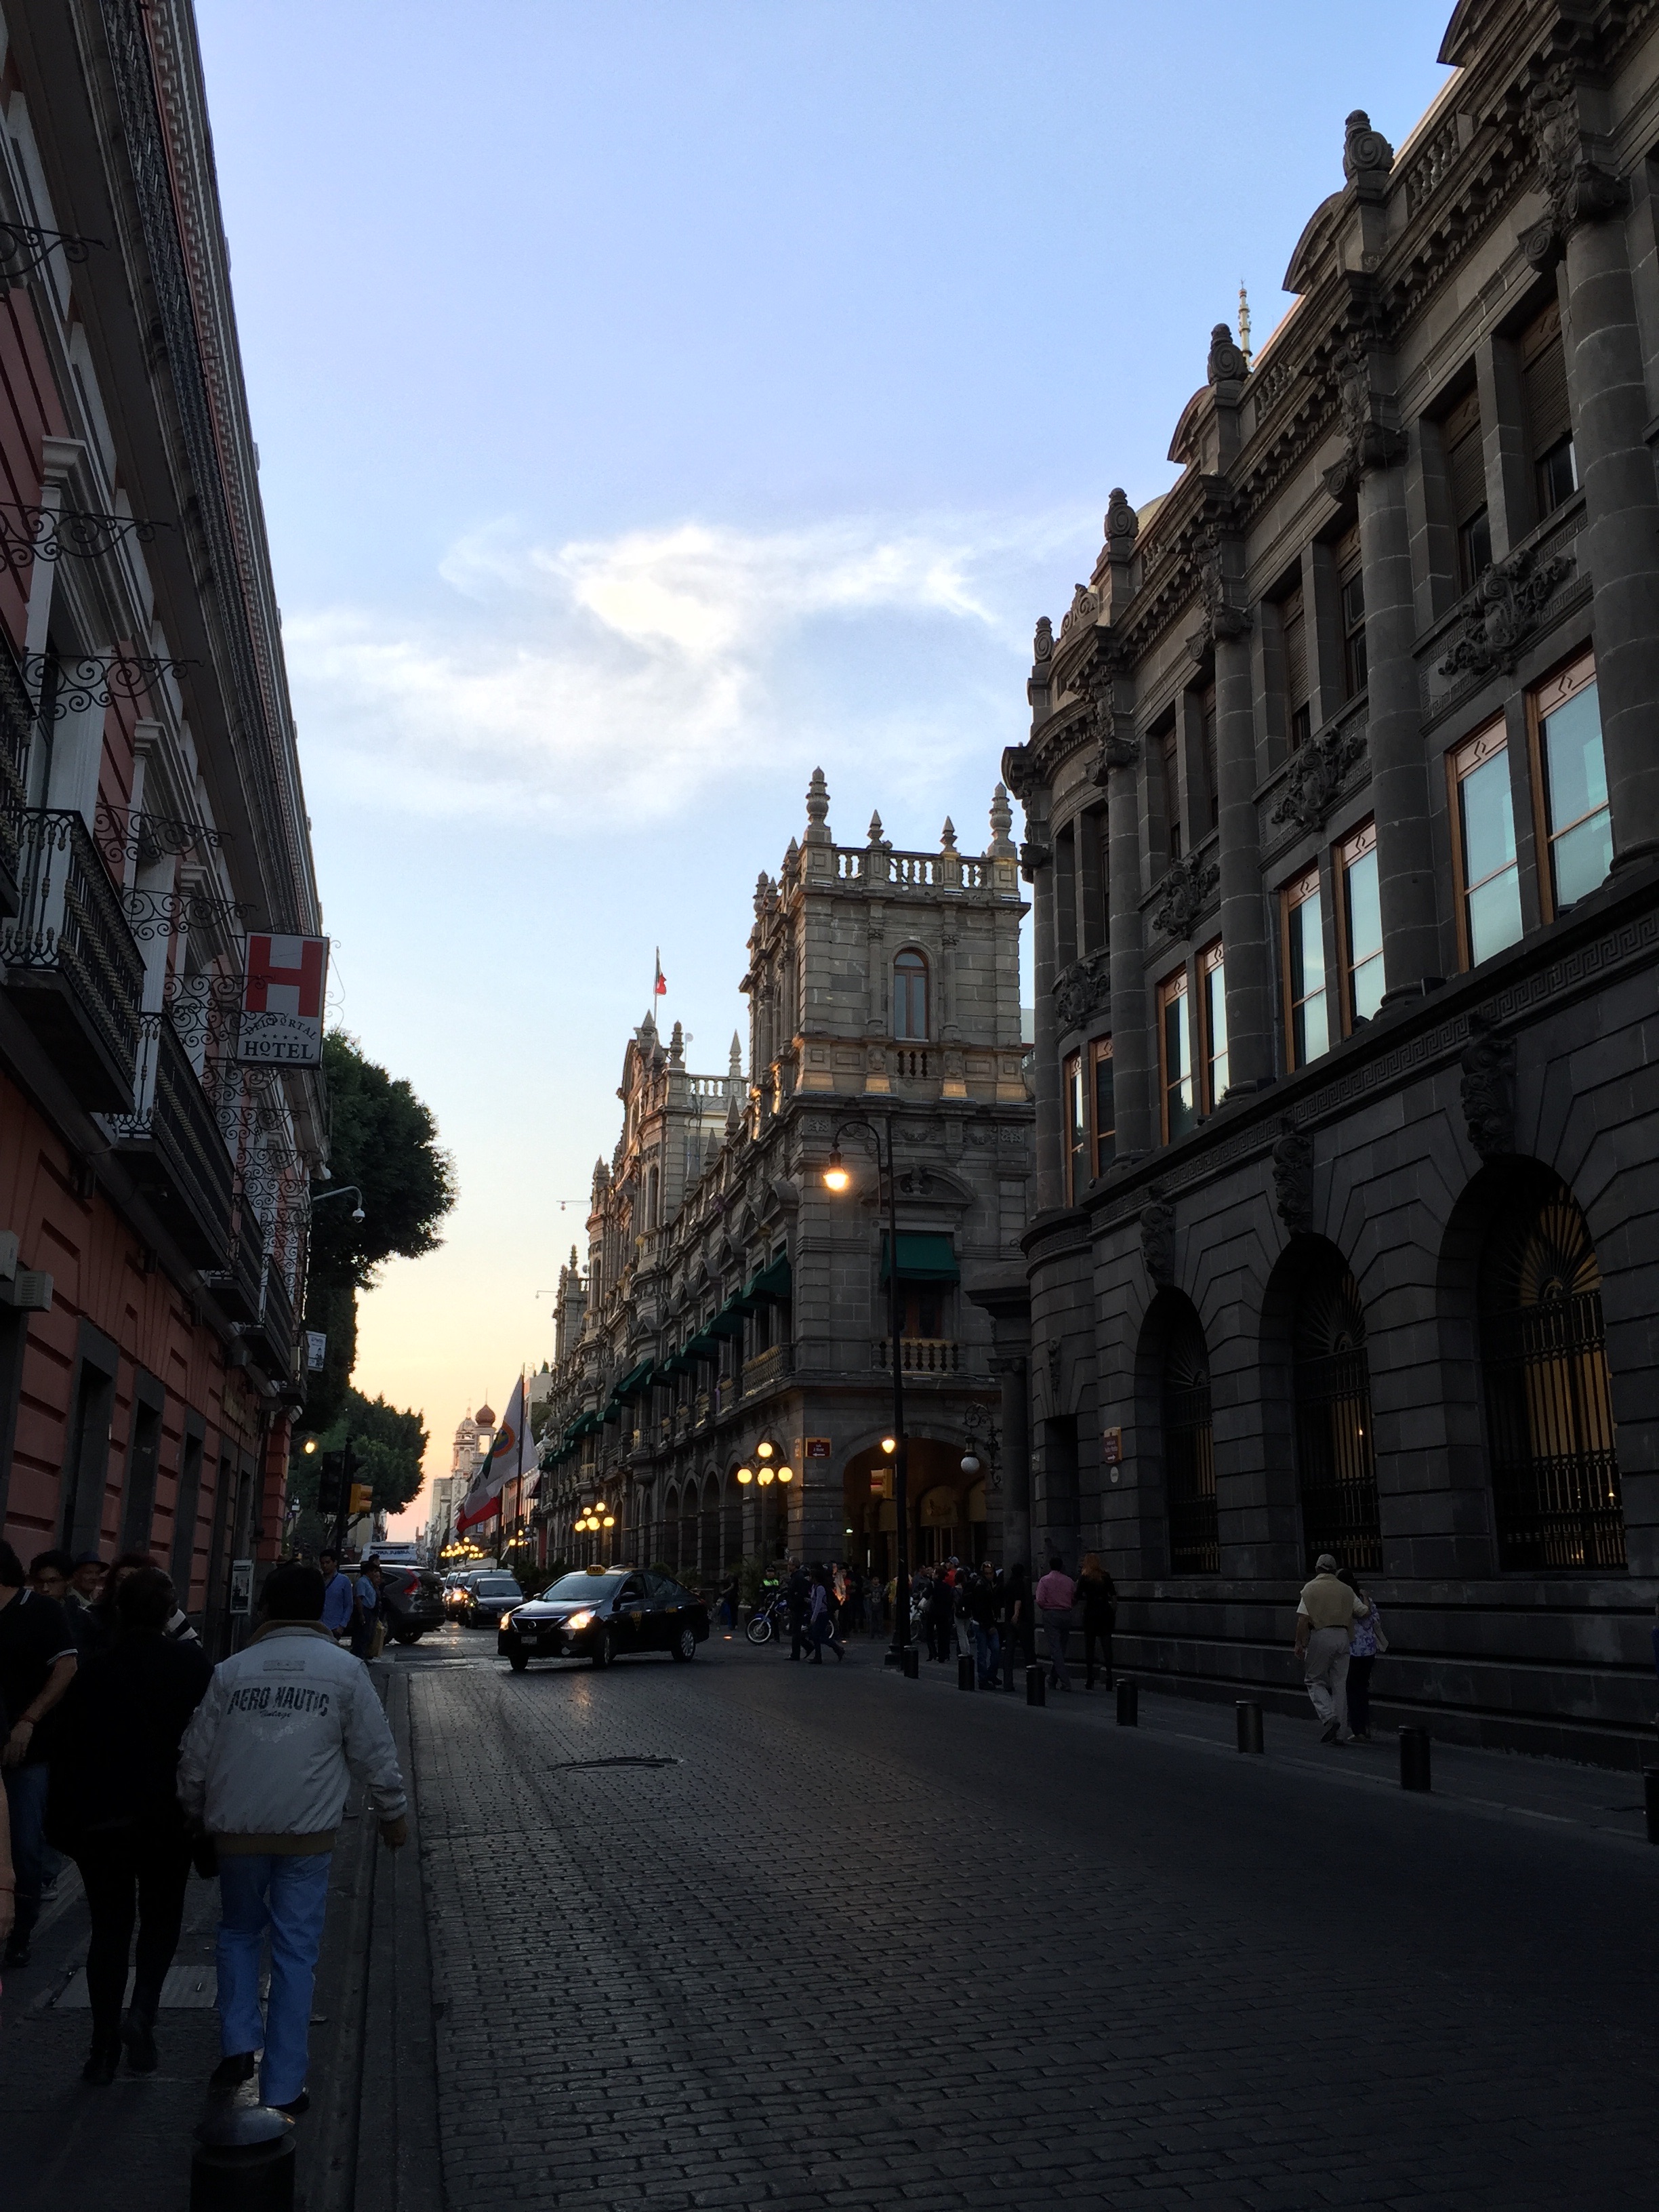
architecture, road, street, town, city, cityscape, downtown, travel, evening, landmark, infrastructure, town square, metropolis, neighbourhood, urban area, human settlement